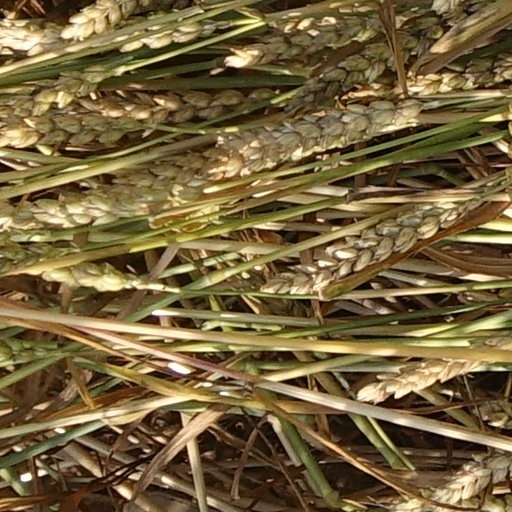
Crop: wheat